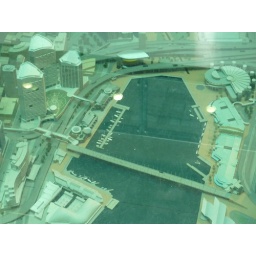
Model of Sydney underneath a glass floor at Customs House